Chattanooga campaign

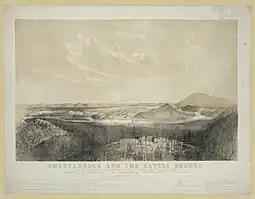
View of Chattanooga from the northern side of the Tennessee, looking southwards towards Georgia, showing the town in the foreground across the river. On the left in the distance is Missionary ridge along the horizon. In the distance to the right is Lookout Mountain. These natural formations offered excellent defensive positions, and bottled the Union army in Chattanooga.

Bragg's army besieged the city, threatening to starve the Union forces into surrender. The Confederates established themselves on Missionary Ridge and Lookout Mountain, both of which had excellent views of the city, the Tennessee River flowing north of the city, and the Union's supply lines. Bragg also had little inclination to take offensive action against the Federal army because he was occupied in leadership quarrels within his army. On September 29, Bragg relieved from command two of his subordinates who had disappointed him in the Chickamauga campaign: Maj. Gen. Thomas C. Hindman (who had failed to destroy part of the Union army at McLemore's Cove) and Lt. Gen. Leonidas Polk (who had delayed attacking on September 20 at Chickamauga). On October 4, twelve of his most senior generals sent a petition to Confederate President Jefferson Davis, demanding that Bragg be relieved of command. Davis personally visited Chattanooga to hear the complaints. After he decided to retain Bragg in command, Bragg retaliated against some of those generals by relieving Lt. Gen. D.H. Hill and Maj. Gen. Simon B. Buckner.